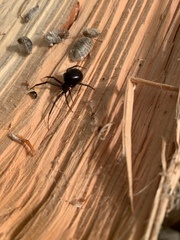
Species: Lactrodectus_hesperus